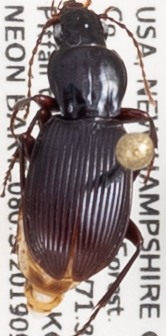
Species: Pterostichus tristis
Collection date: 2019-09-04
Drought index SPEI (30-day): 0.27
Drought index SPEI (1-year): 0.966
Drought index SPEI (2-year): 0.732